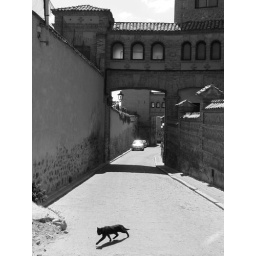
An opportunistic photo of a cat running across a road in Segovia, Spain